True and the Rainbow Kingdom

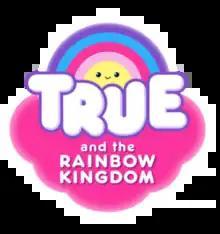

True and the Rainbow Kingdom is an animated children's television series produced by Home Plate Entertainment and Guru Studio in collaboration with American artist duo FriendsWithYou and Pharrell Williams' I Am Other. Based on the artwork by FriendsWithYou, it aired on CBC Television in Canada and streamed exclusively on Netflix everywhere else.